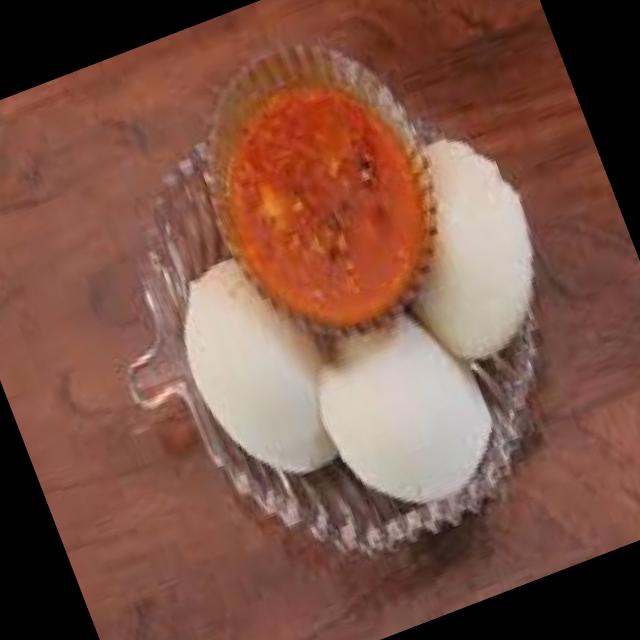
Dish: idli